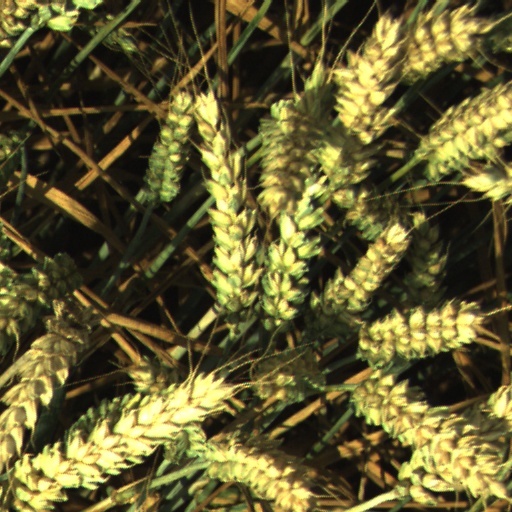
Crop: wheat